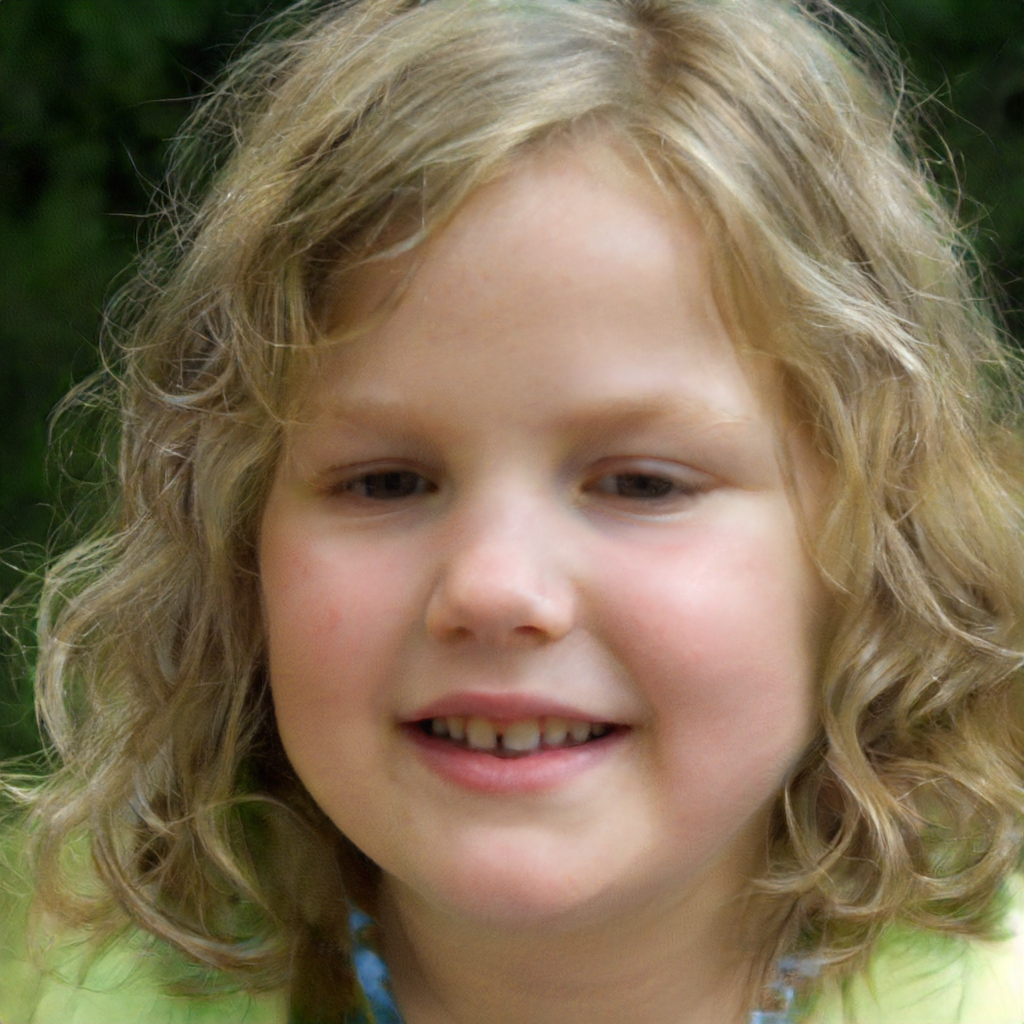
Portrait style: Real Portrait